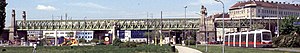
Wiener U-Bahn / Historie / Udvidelse af nettet med to linjer
Bro til U6 over Wienzeile
Wiener U-Bahn er en undergrundsbane i Østrigs hovedstad Wien. Systemet blev åbnet under dette navn i 1976, og udgør sammen med S-banenettet, Wiener Straßenbahn, buslinjer og Badner-banen en stor del af den kollektive transport i Wien. Wiener U-Bahn består af fem linjer, og er delvist baseret på strækninger af S-banenettet. De bliver drevet af selskabet Wiener Linien GmbH & Co KG, som hører under Wiener Stadtwerke AG, der ejes 100 procent af byen Wien.